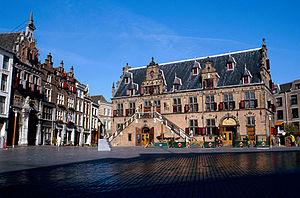
Nimègue est une ville de 172 000 habitants, située dans l'est des Pays-Bas, près de la frontière allemande. Nimègue se situe au sud-est de la province de Gueldre, dont elle fait partie, et est proche de la frontière avec les provinces de Brabant-Septentrional et Limbourg. C'est la plus ancienne ville des Pays-Bas, ancien camp romain. Nimègue fait partie de l'eurorégion Rhin-Waal créée en 1973, et à cheval sur l'Allemagne et les Pays-Bas.